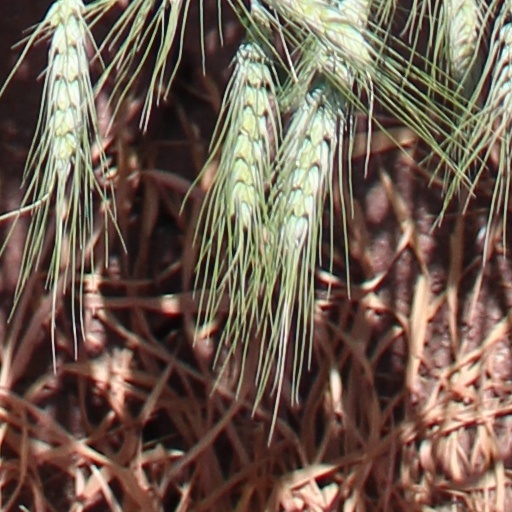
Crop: wheat